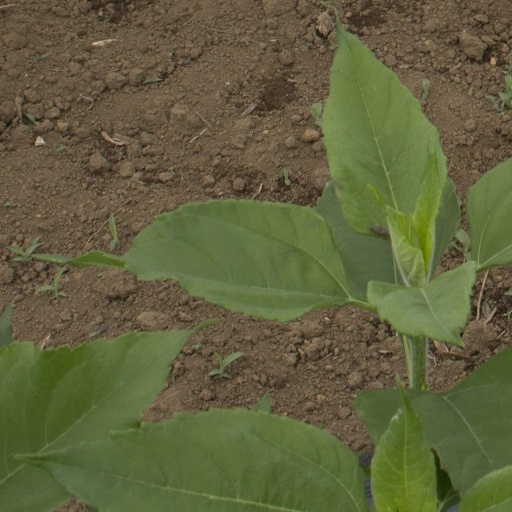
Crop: Jerusalem artichoke